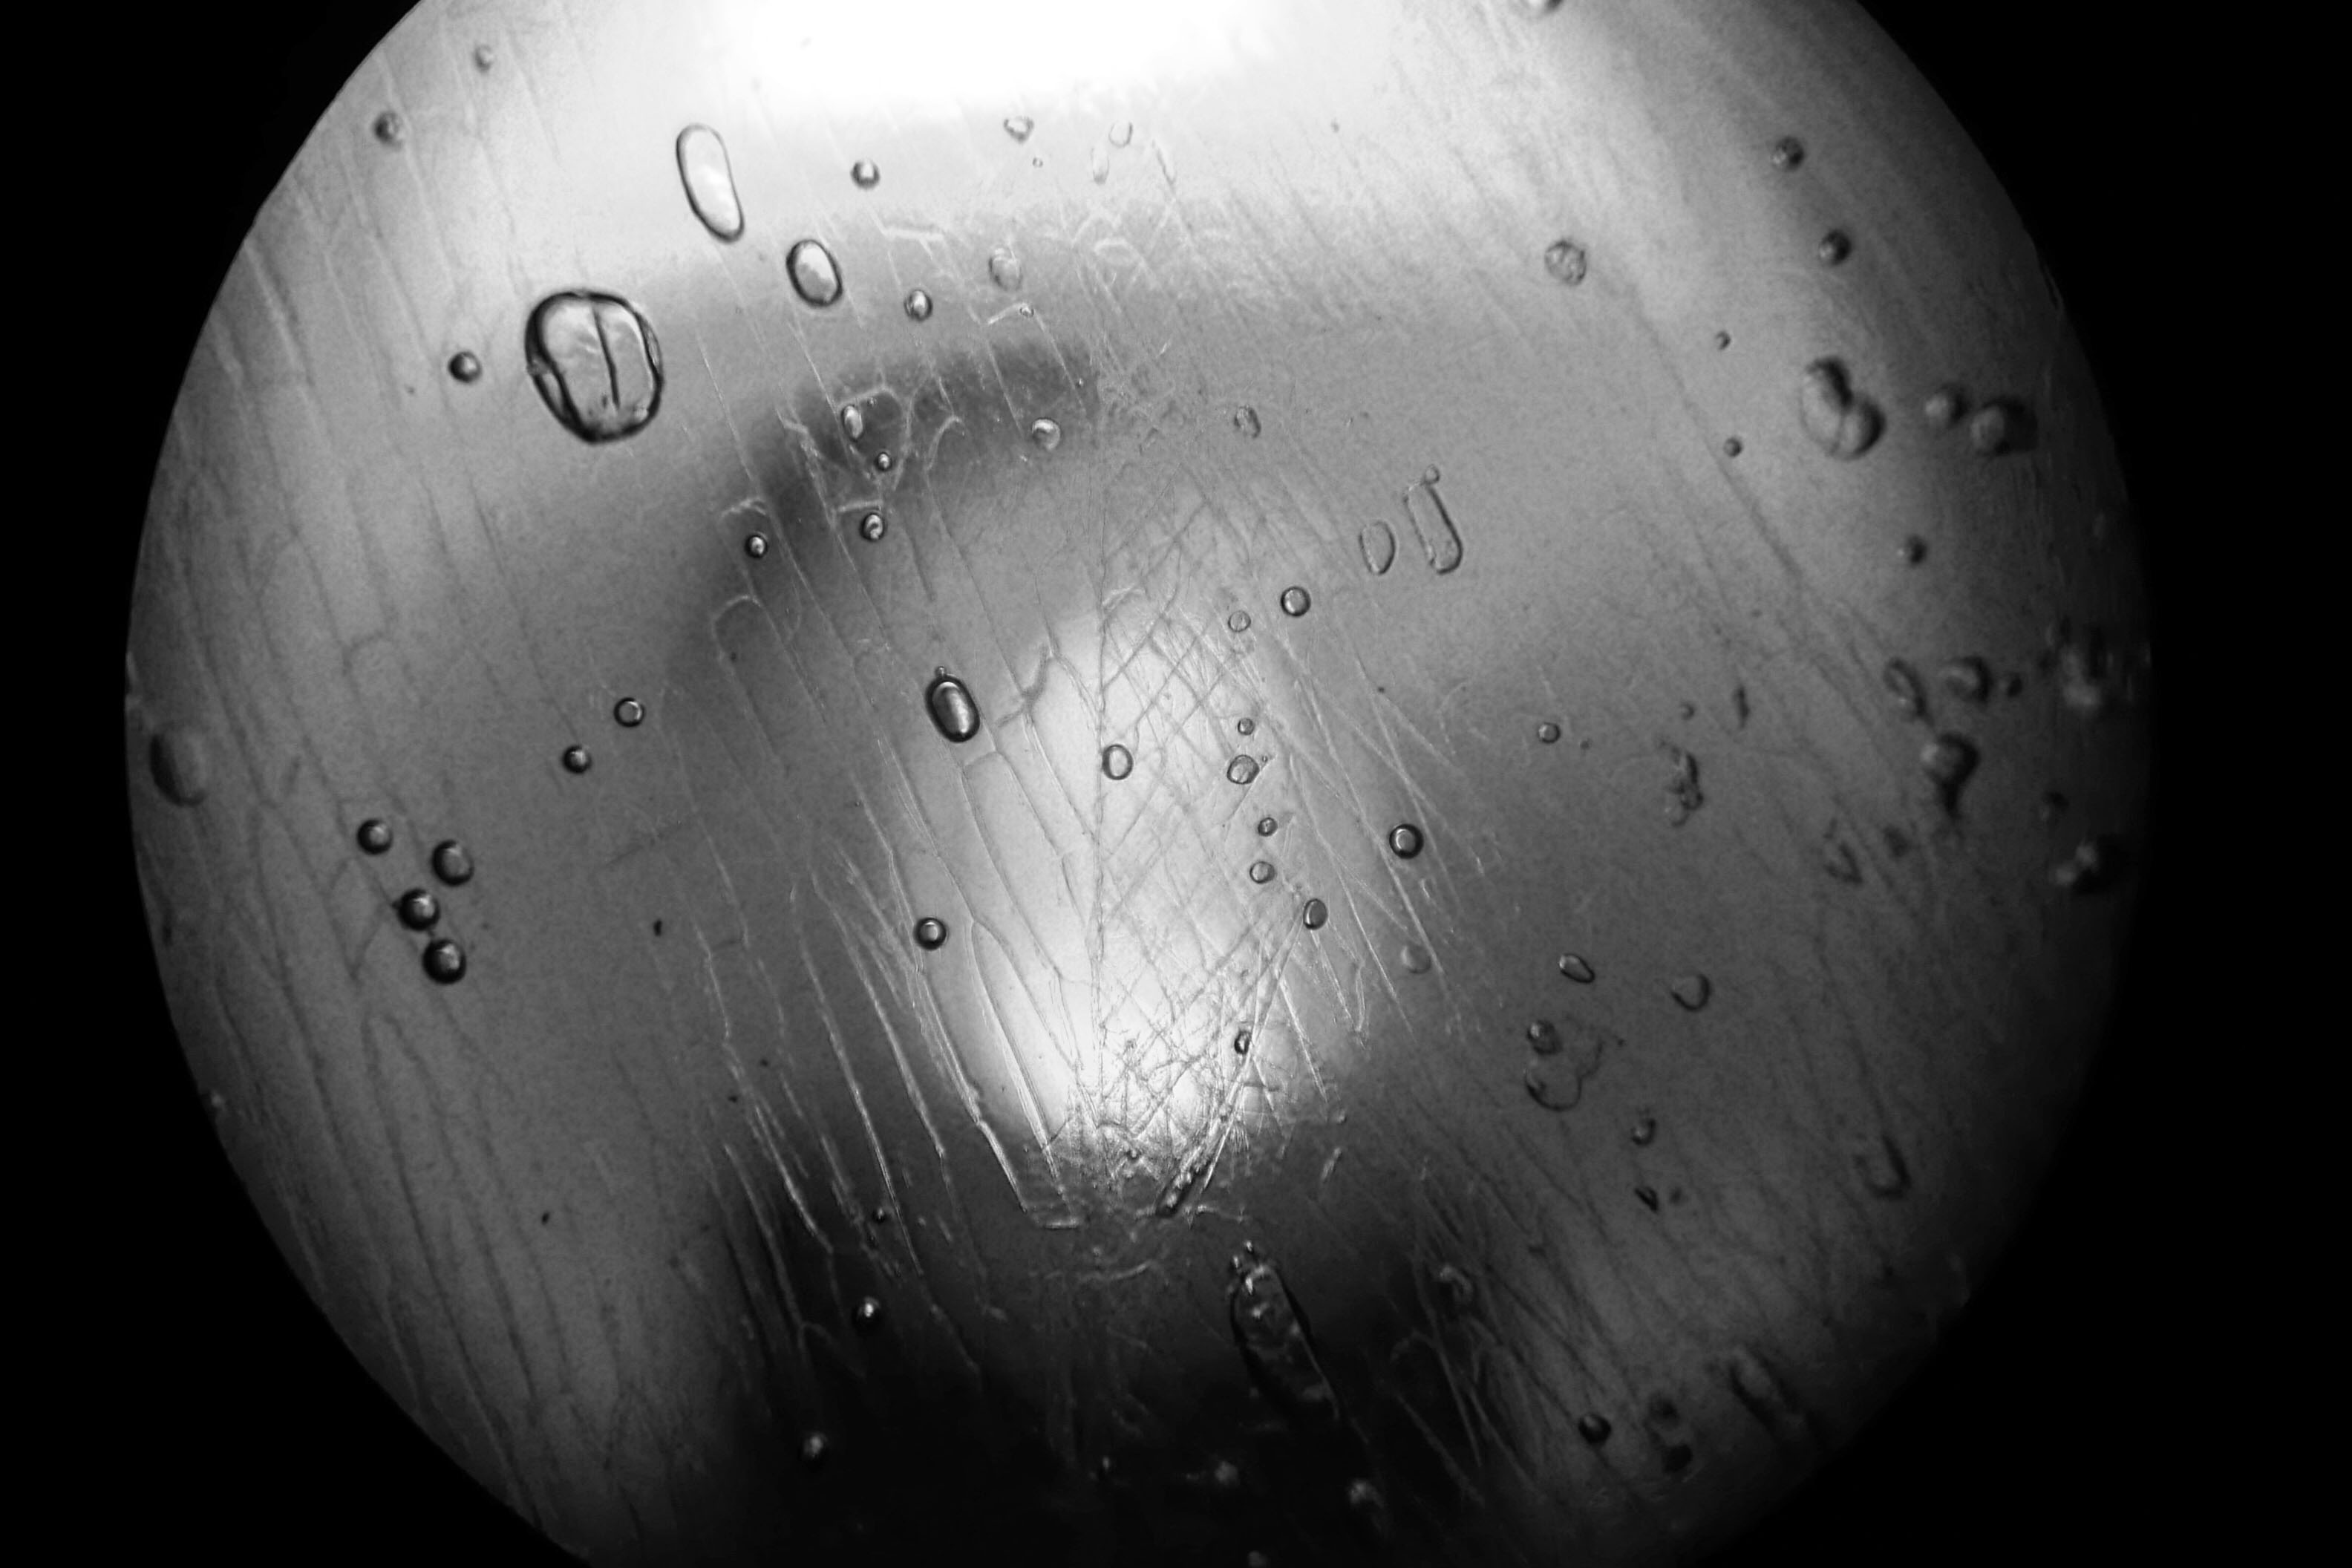
black and white, atmosphere, space, monochrome, moon, circle, outer space, astronomy, planet, mikroskop, mikrofotografie, mikrofoto, mikroskopie, astronomical object, monochrome photography, atmosphere of earth